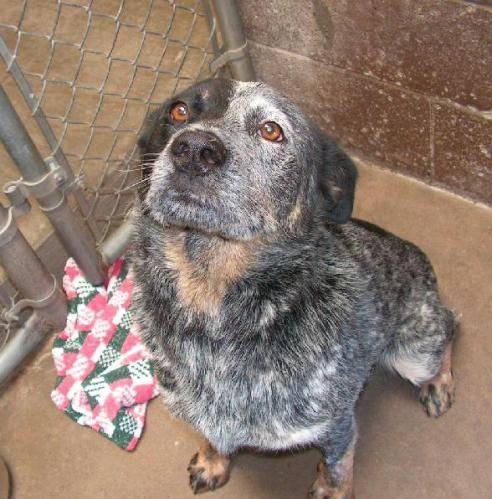
dog